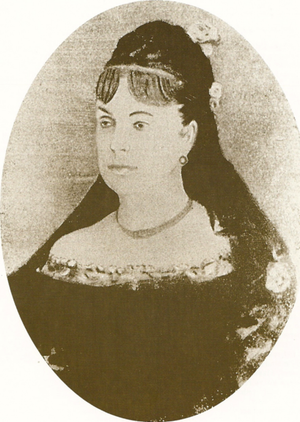
Eugénia Infante da Câmara est une actrice, auteure et traductrice de pièces de théâtre ainsi qu'une poétesse portugaise.